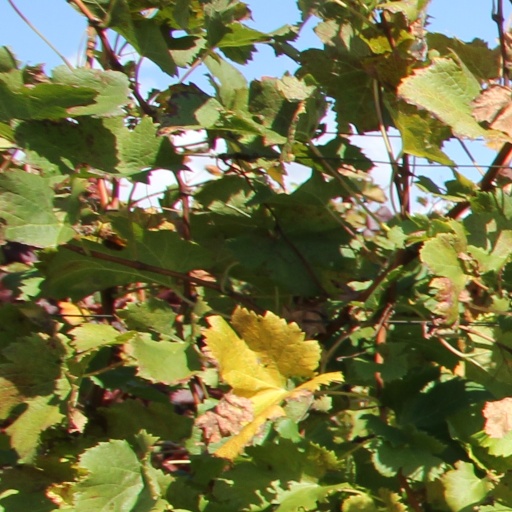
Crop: grape